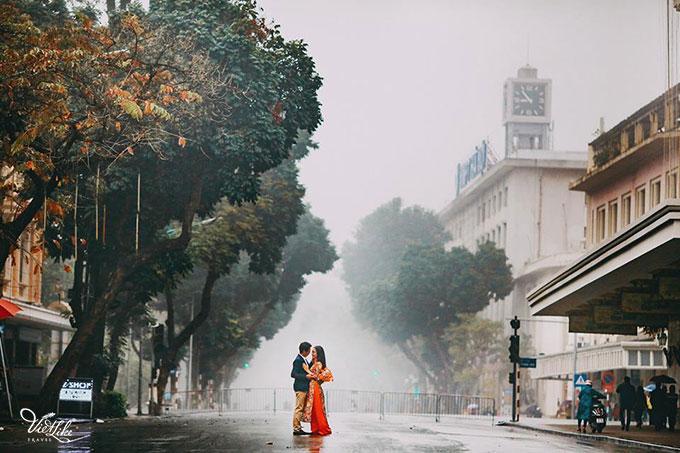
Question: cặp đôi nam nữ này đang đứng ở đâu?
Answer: ở giữa đường phố